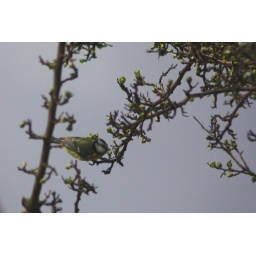
blue tit in a hawthorn tree